Saheed Aderinto

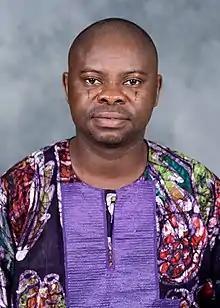

Saheed Aderinto (born January 22, 1979) is a Nigerian American Professor of History and African and African Diaspora Studies at Florida International University, an award-winning author, and a filmmaker. He is the Founding President of the Lagos Studies Association. In February 2023, Aderinto received the $300,000 Dan David Prize–the largest financial reward for excellence in the historical discipline in the world in recognition of his “outstanding scholarship that illuminates the past and seeks to anchor public discourse in a deeper understanding of history.” He has published eight books, thirty-six journal articles and book chapters, forty encyclopedia articles, and twenty book reviews. His debut documentary film, "The Fuji Documentary "premiered in February 2024".'"